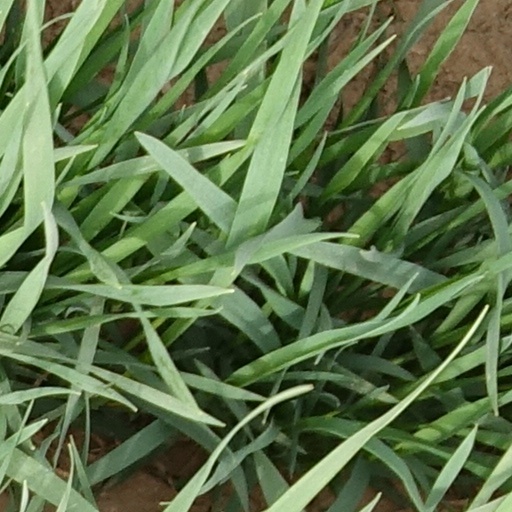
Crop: wheat